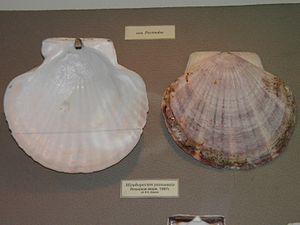
Les Pectinidae sont une famille de mollusques bivalves de l'ordre des Pectinida.
Le Pétoncle japonais, Mizuhopecten yessoensis, est une espèce de pétoncle, un mollusque bivalve de la famille des Pectinidae. On trouve cette espèce sur la côte est de l'Asie, en Chine, en Corée, au Japon et en Sakhalin, et peut-être au nord jusqu'à la péninsule de Kamchatka et les îles Aléoutiennes. On l'élève en Chine, en Corée du sud, au Japon, et en Russie, avec plus de 1 400 000 tonnes récoltées en 2007.